Michiel Sweerts

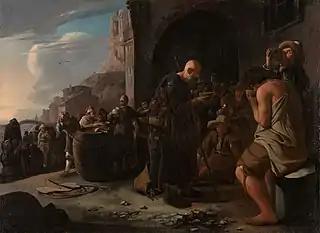
"To give drink to the thirsty"

The surviving works by Sweerts mostly date to the period of his residence in Rome. Due to the difficulty of attributing works to the artist who rarely signed his works, the number of canvases given to the artist vary from 40 to 100. Some of Sweerts' works were so popular in his time that contemporary copies were made, some by Sweerts himself, others by pupils or followers. It is not always easy to determine the level of Sweerts' involvement (if any) in the making of these copies. For instance, there exist at least four early copies, of varying quality, of his "Artist’s studio with a woman sewing" (one copy at the Collection RAU - Fondation Unicef, Cologne). None of his paintings produced after he left Europe is known to survive.